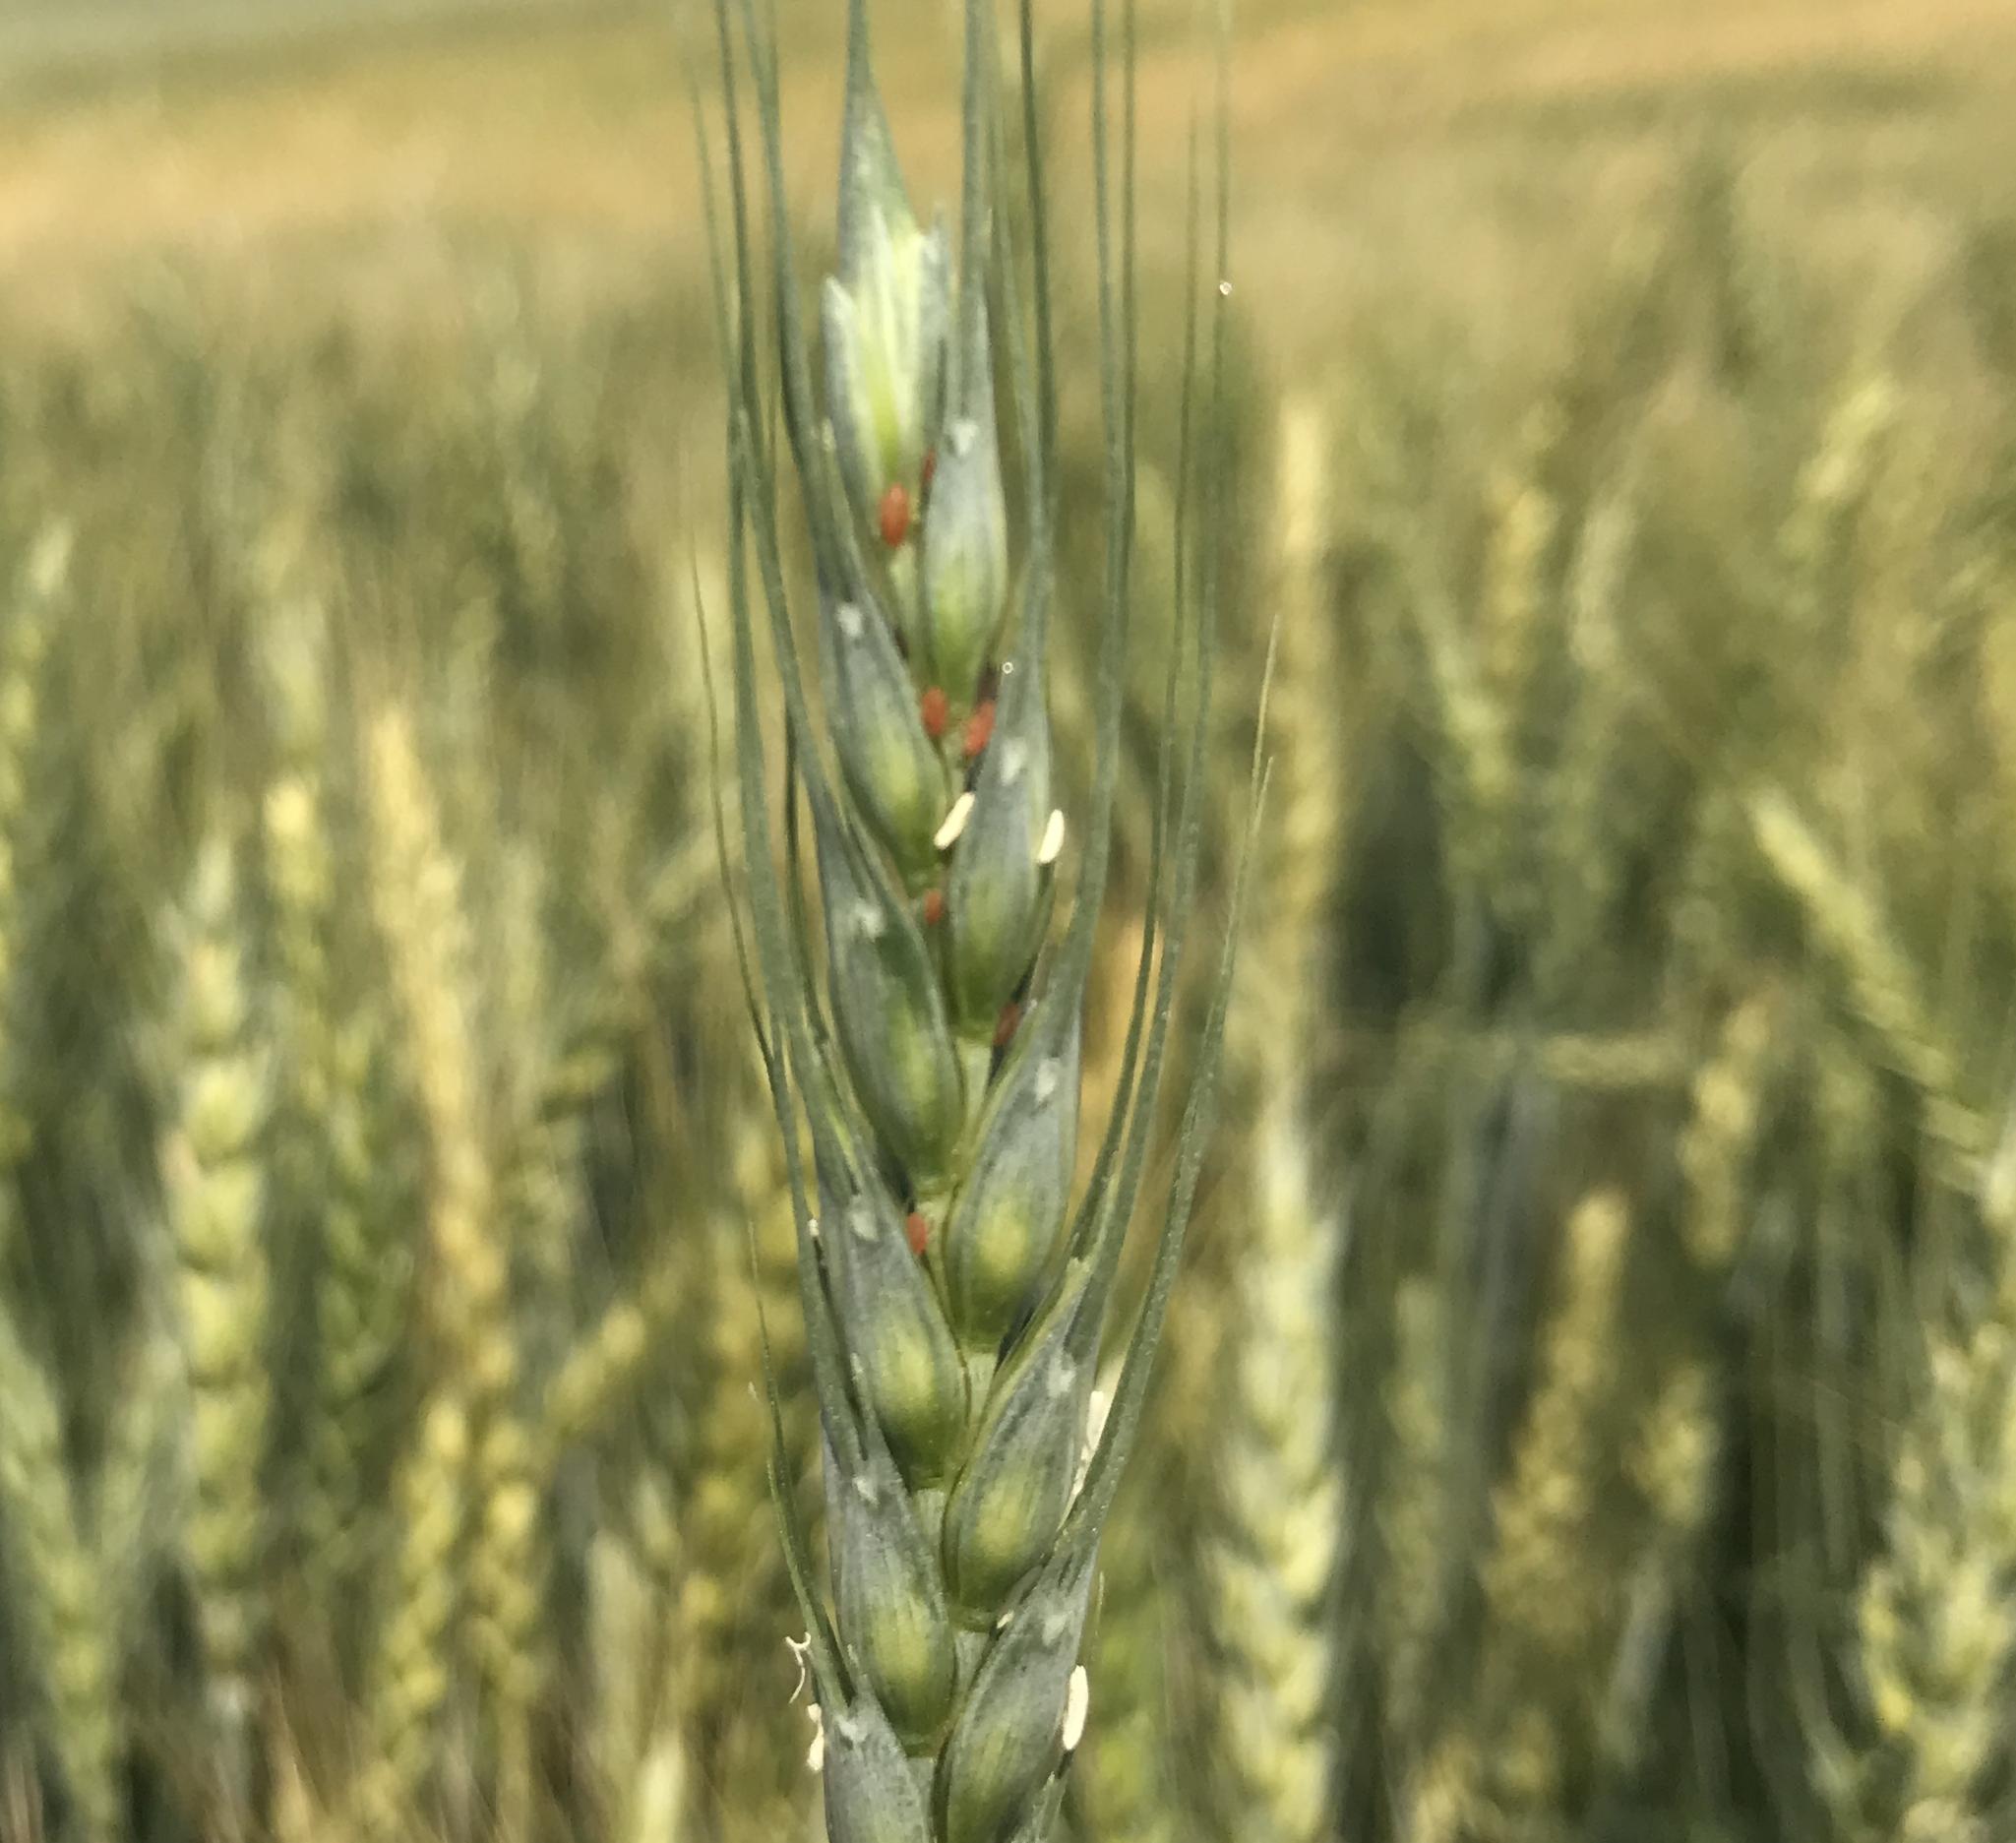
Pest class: english_grain_aphid